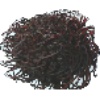
Label: Rambutan 1